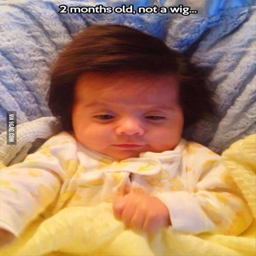
comedy film as a baby